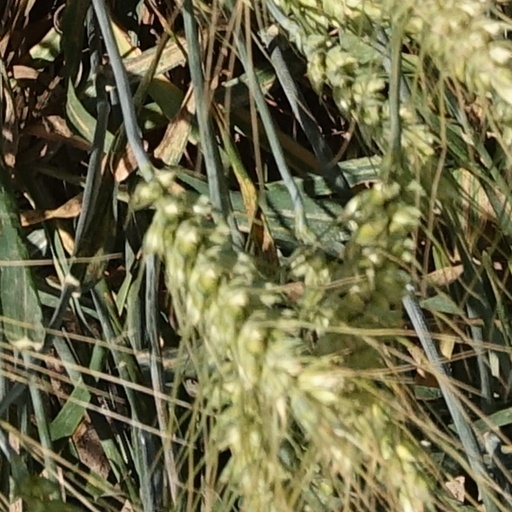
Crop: wheat